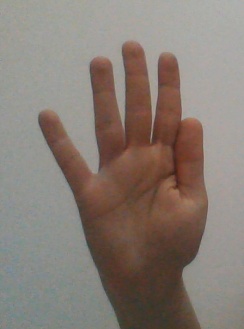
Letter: sheen